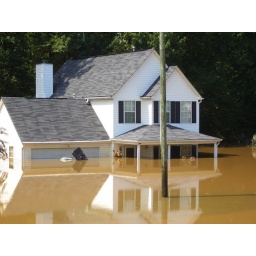
This is the house I mentioned before, with the car under water. Basketball post base sticking out of water.